Frances Cornford

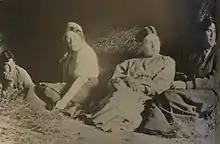
Jacques Raverat, Ka Cox, Gwen Raverat and Frances Cornford in a Norfolk barn.

She was the daughter of the botanist Francis Darwin and Newnham College fellow Ellen Wordsworth Crofts (1856–1903), and born into the Darwin–Wedgwood family. She was a granddaughter of the British naturalist Charles Darwin. Her older half-brother was the golf writer Bernard Darwin. She was brought up in Cambridge, among a dense social network of aunts, uncles, and cousins, and was educated privately. Because of the similarity of her first name, her father's and her husband's, she was known to her family before her marriage as "FCD" and after her marriage as "FCC" and her husband Francis Cornford was known as "FMC". Her father Sir Francis Darwin, a son of Charles Darwin, yet another 'Francis', was known to their family as "Frank", or as "Uncle Frank".